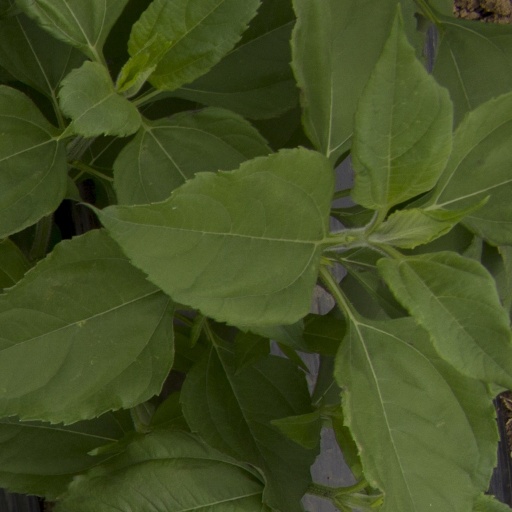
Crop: Jerusalem artichoke